AlloSphere

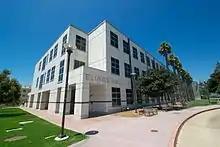
Elings Hall which houses The AlloSphere, August 2013

The AlloSphere Research Facility (branded as AlloSphere) is a research laboratory at the University of California, Santa Barbara. Housed in a theater-like pavilion with a spherical structure made of opaque material, it is designed to project computer-generated imagery and sound. The facility is used for a wide range of applications, including geographic information systems (GIS), scientific research, artistic exploration, and other forms of data visualization. The AlloSphere grew out from the university's departments of electrical engineering and computer science and the media arts and technology program.